Dezső Kosztolányi

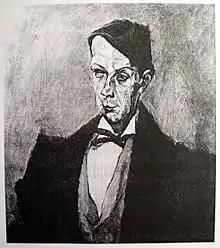
Portrait by Lajos Tihanyi from 1914

Kosztolányi was born in Szabadka, Austria-Hungary (today Subotica, Serbia) in 1885. The city served as a model for the fictional town of Sárszeg, in which he set his novella "Skylark" as well as "The Golden Kite". He was the child of Árpád Kosztolányi (1859–1926), physics and chemistry professor and headmaster of a school, and Eulália Brenner (1866–1948), who was of French origin.